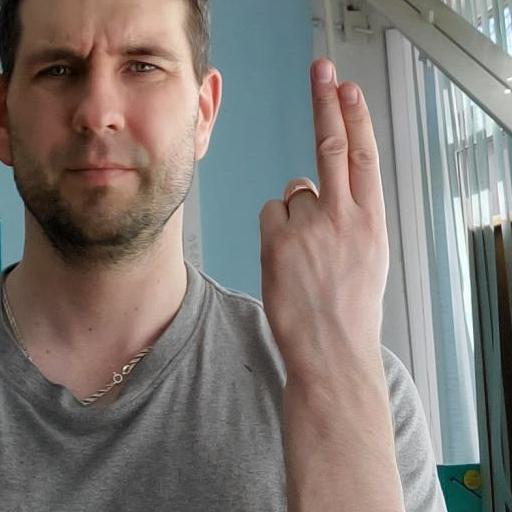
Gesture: two_up_inverted